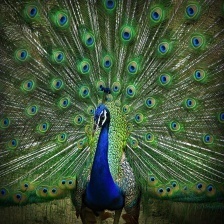
Species: PEACOCK
Scientific name: PAVO CRISTATUS